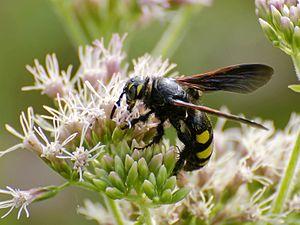
Colpa sexmaculata ou Colpa interrupta, parfois nommée « scolie à six taches », est une espèce de grosses guêpes, un hyménoptère de la famille des Scoliidae et du genre Colpa.